McMillan Tac-338

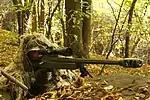
McMillan TAC-338 with synthetic stock, chambered in .338 Lapua Magnum.

The McMillan TAC-338 is a bolt-action rifle chambered in the .338 Lapua Magnum cartridge, designed and manufactured by McMillan Firearms for long-range precision shooting. It is widely used in military, law enforcement, and competitive shooting circles for its accuracy and reliability at extreme distances.